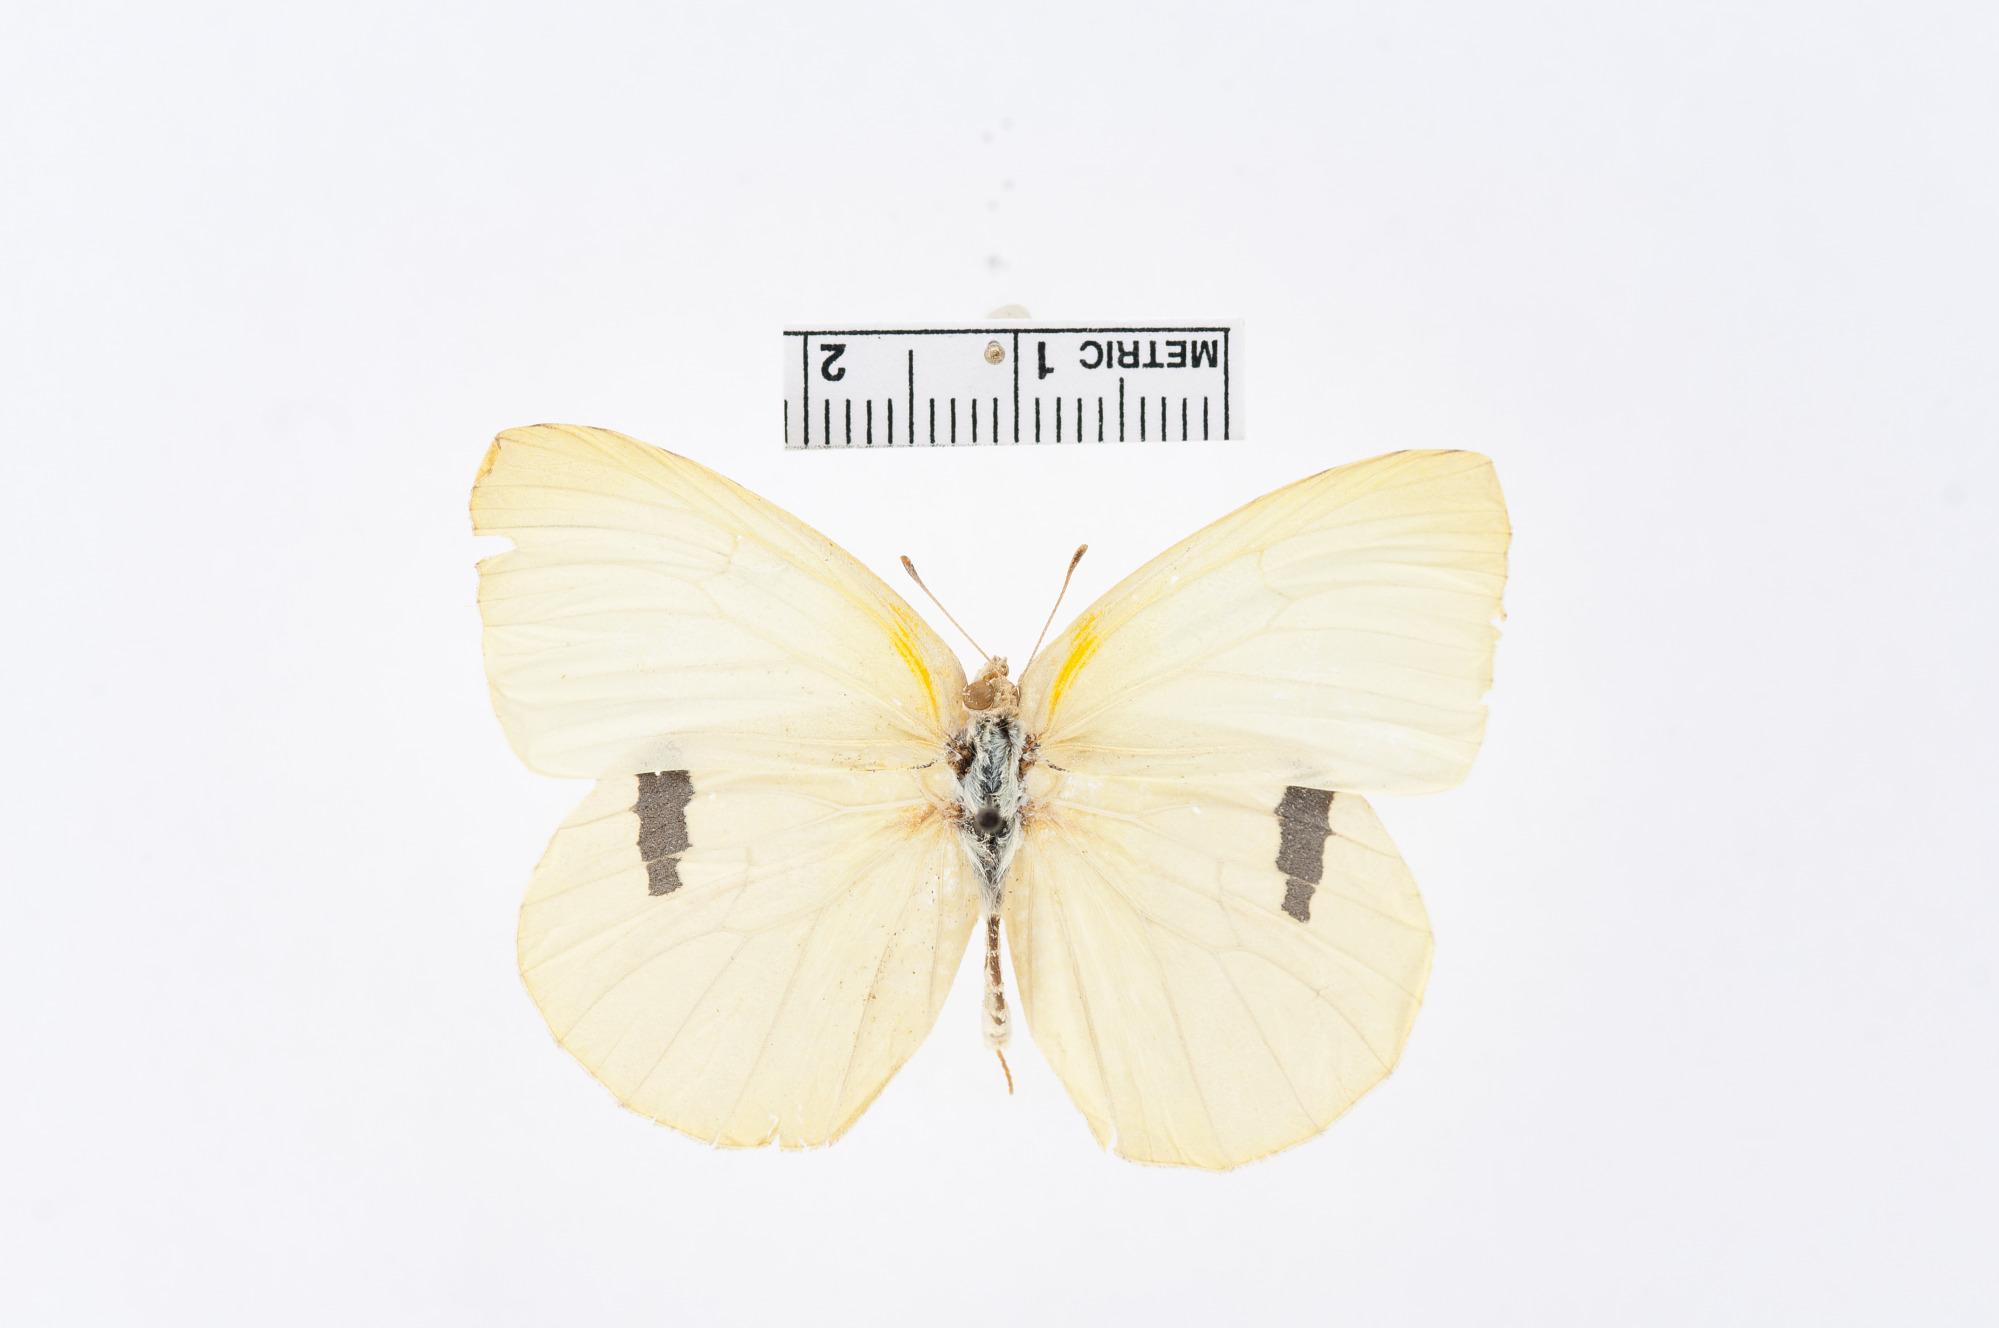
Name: Kricogonia cabrerai
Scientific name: Kricogonia cabrerai
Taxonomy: Animalia, Arthropoda, Hexapoda, Insecta, Lepidoptera, Pieridae, Coliadinae